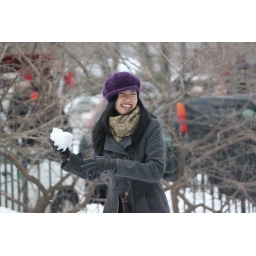
A cute Japanese girl having fun in Central Park